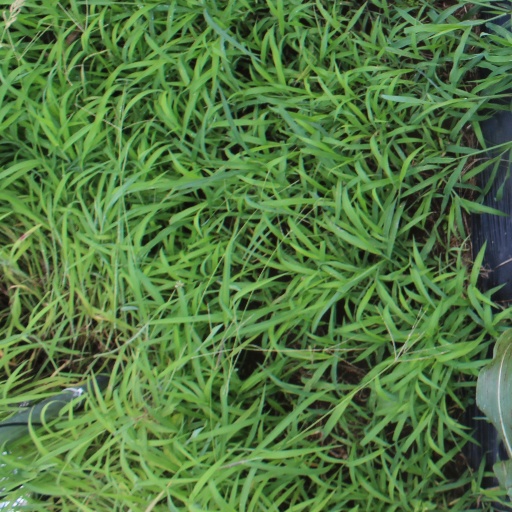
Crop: sorghum